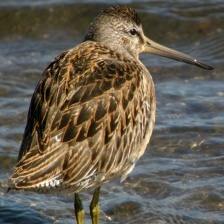
Species: SHORT BILLED DOWITCHER
Scientific name: LIMNODROMUS GRISEUS